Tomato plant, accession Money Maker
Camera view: vertical (180 deg); turntable rotation: 0 degrees
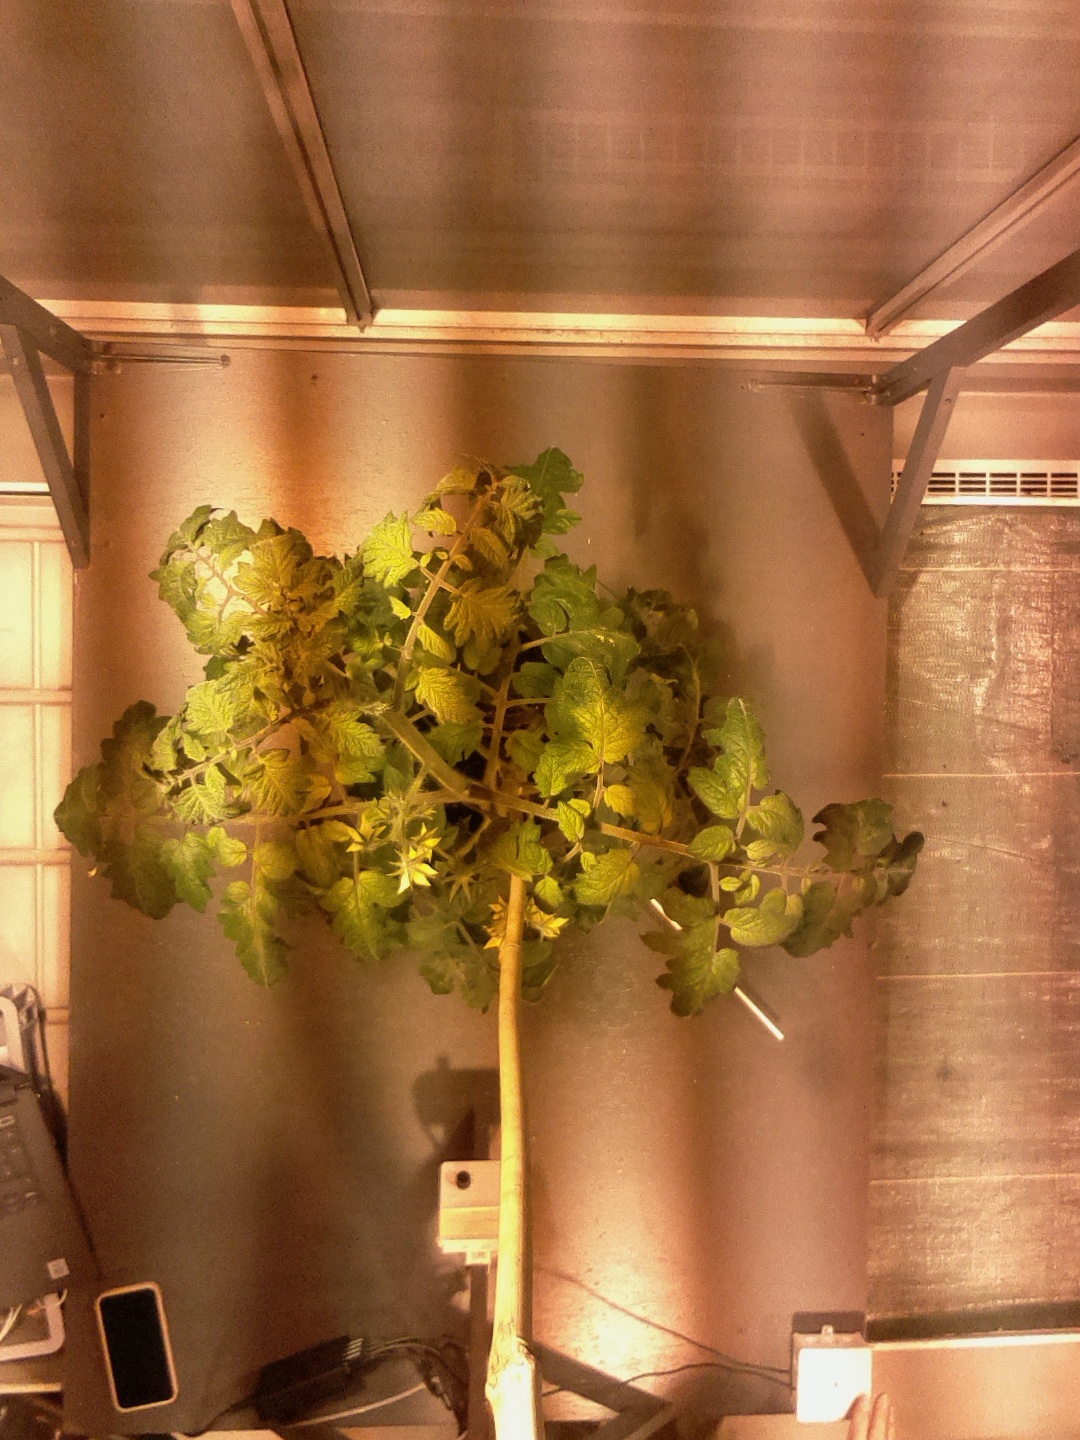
BBCH growth stage 68: Full flowering, 80%-90% of flowers open, more petals falling